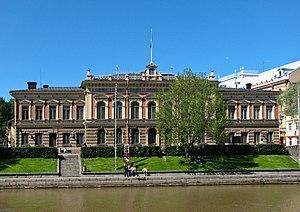
L’hôtel de ville de Turku est un bâtiment situé à Turku en Finlande.
Charles Francesco Bassi est le premier directeur de la Direction des bâtiments de Finlande.